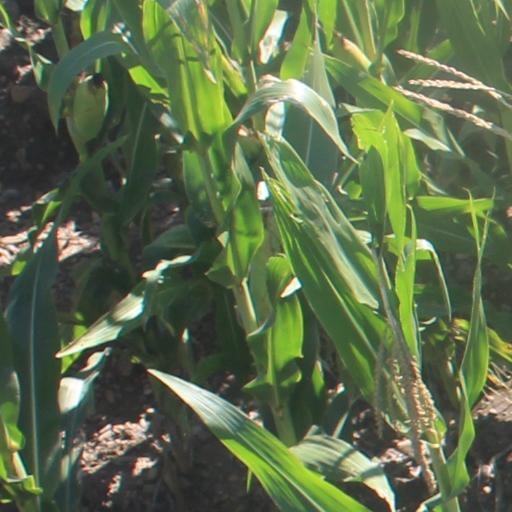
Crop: maize; corn